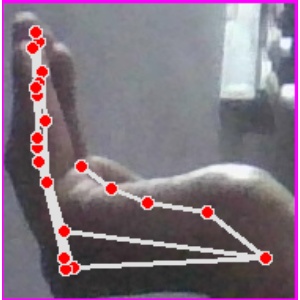
अक्षर: स